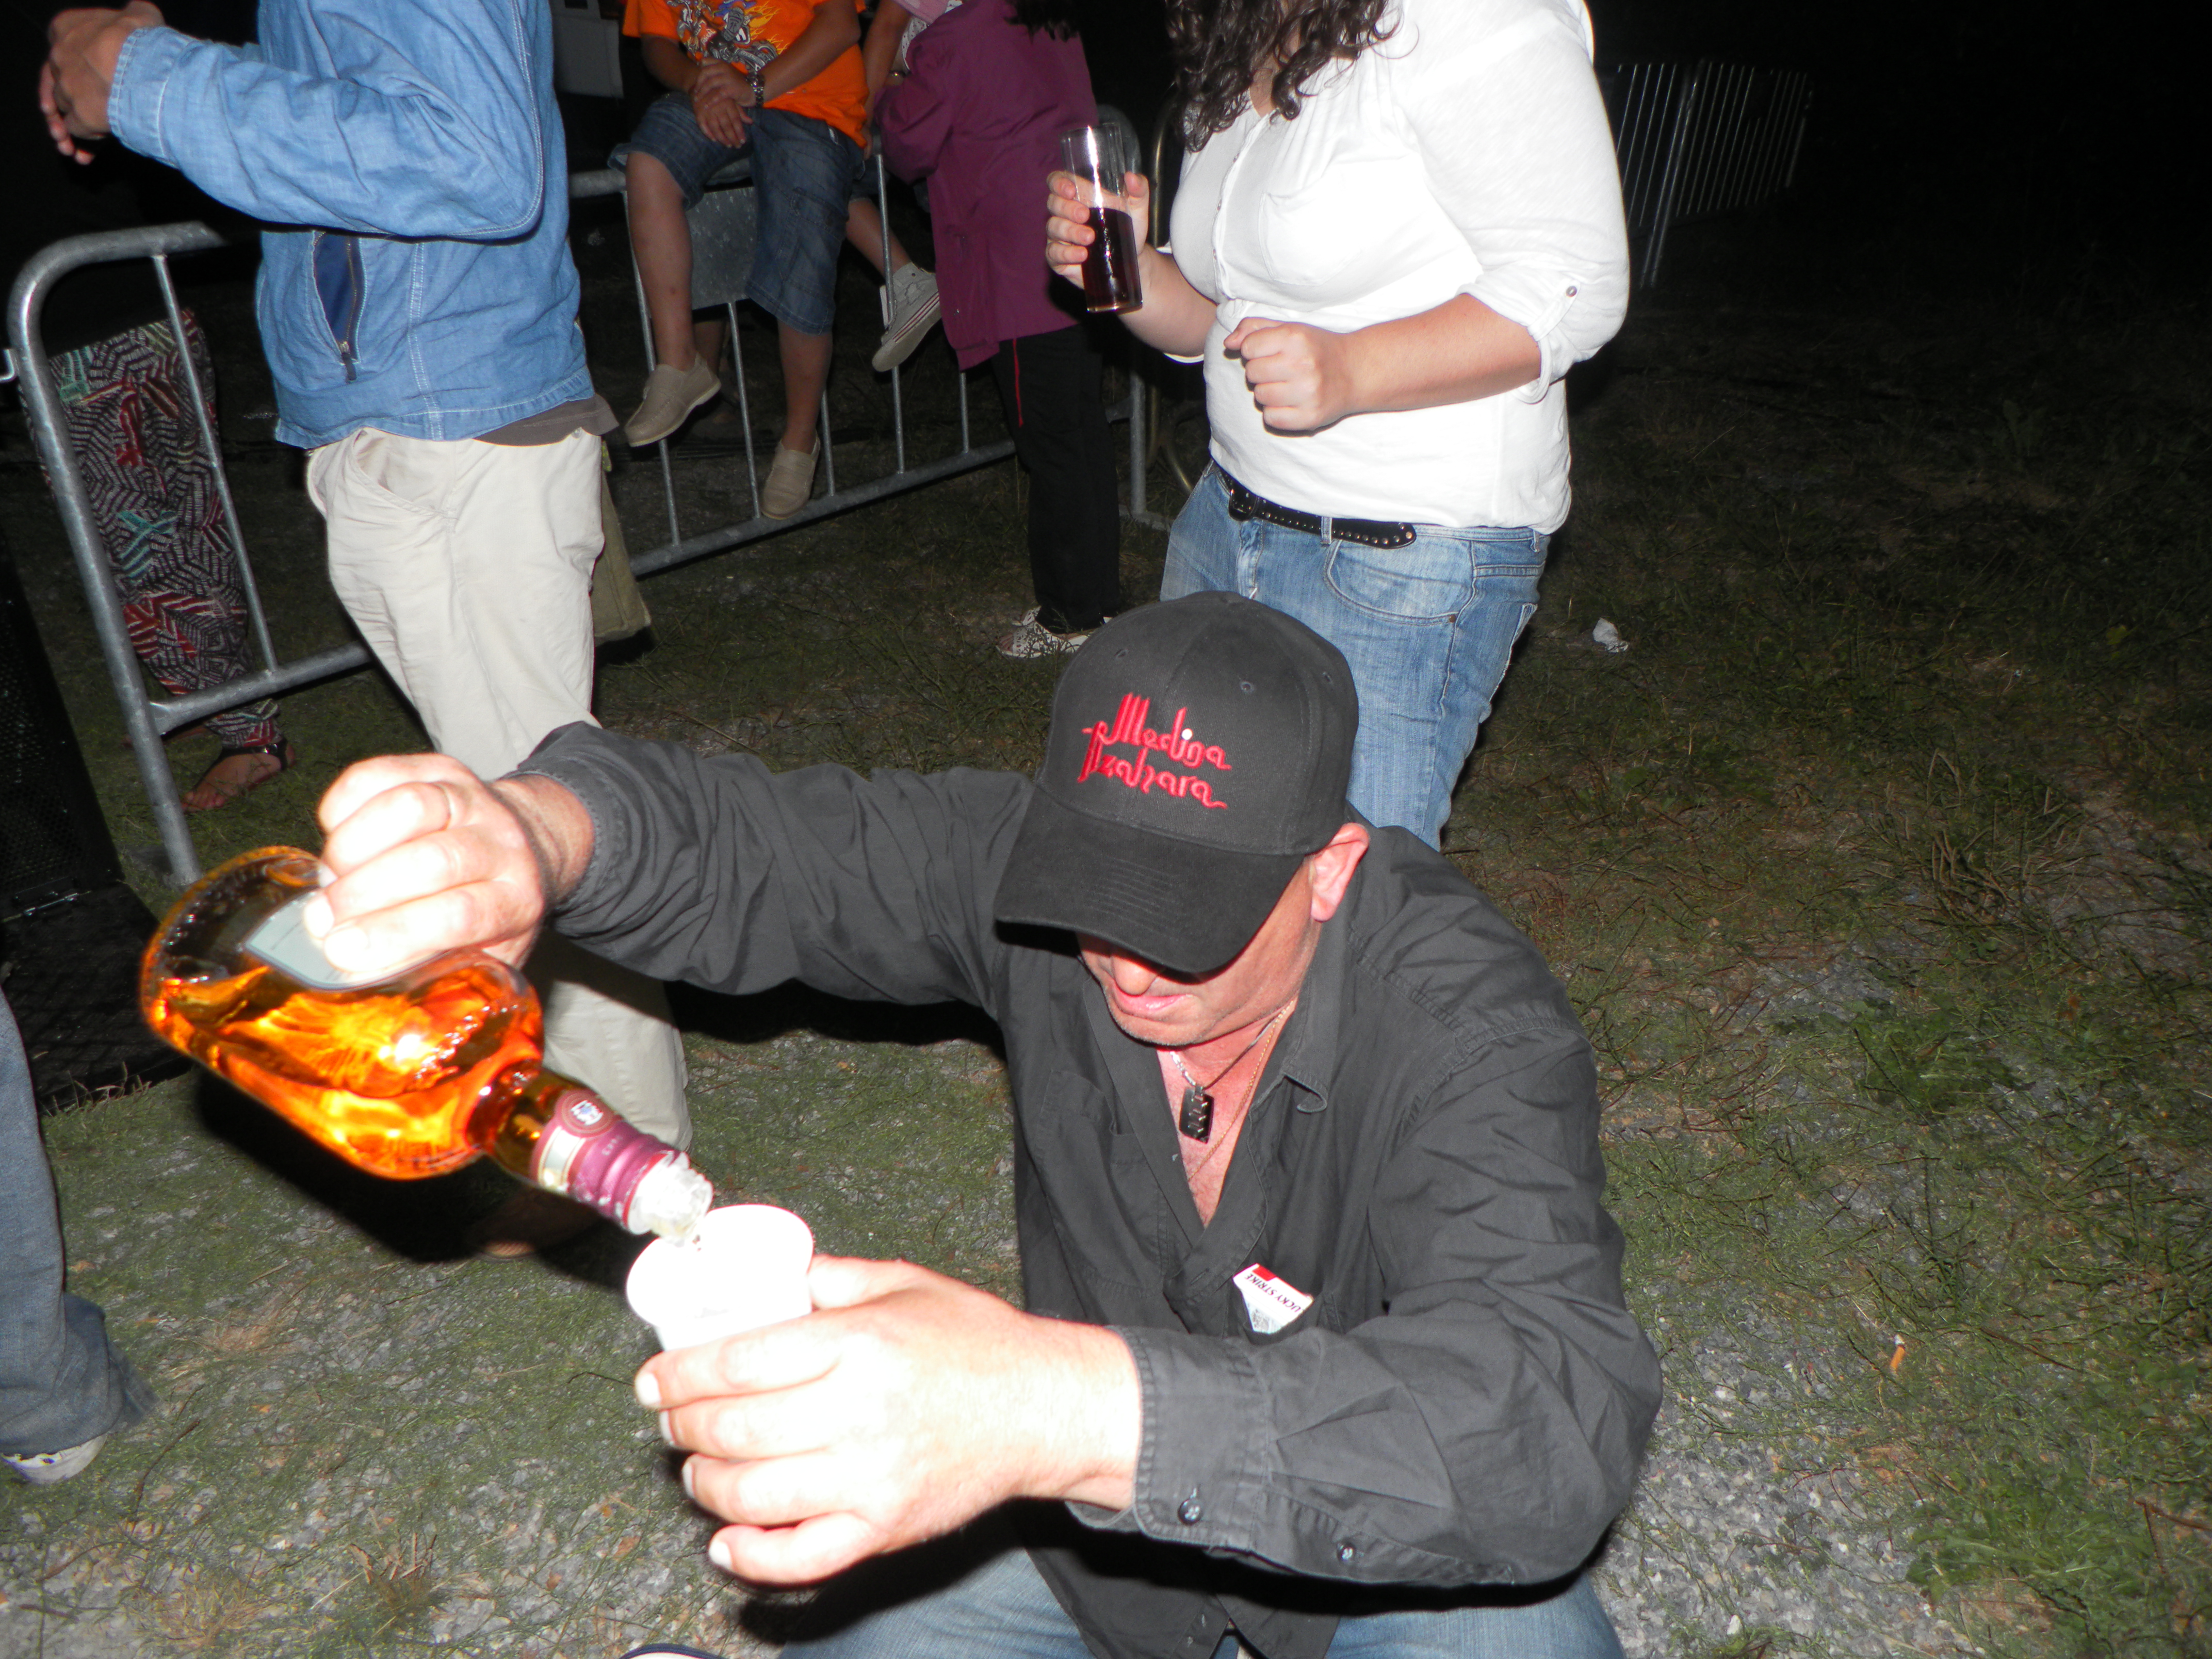
girl, recreation, fun, event, ggl1